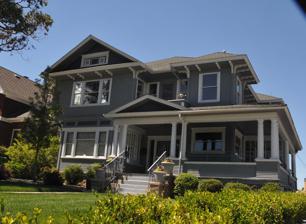
Building: Joseph H. Gray House
Country: United States of America
Year built: 1911
Historic house in Nevada, United States United States historic place Joseph H. Gray House U.S. National Register of Historic Places Show map of Nevada Show map of the United States Location 457 Court St., Reno, Nevada Coordinates 39°31′22″N 119°49′4″W / 39.52278°N 119.81778°W / 39.52278; -119.81778 Area less than one acre Built c.1911 Architectural style Colonial Revival , Queen Anne NRHP reference No. 87001472 Added to NRHP November 20, 1987 The Joseph H. Gray House , at 457 Court St. in Reno, Nevada , United States, is a historic house that was built in 1911.  It includes Colonial Revival details in a form having Queen Anne -style massing.  It was listed on the National Register of Historic Places in 1987.  The listing included two contributing buildings . It was built for Reno department store owner Joseph H. Gray. References